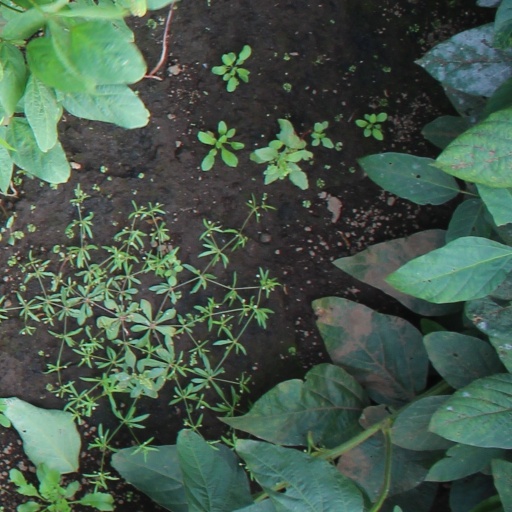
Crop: soybean